Sclerite

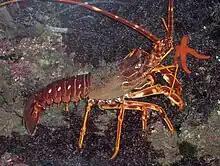
The exoskeleton of a spiny lobster is made of a series of sclerites, connected by flexible joints.

A sclerite (Greek , ', meaning "hard") is a hardened body part. In various branches of biology the term is applied to various structures, but not as a rule to vertebrate anatomical features such as bones and teeth. Instead it refers most commonly to the hardened parts of arthropod exoskeletons and the internal spicules of invertebrates such as certain sponges and soft corals. In paleontology, a scleritome is the complete set of sclerites of an organism, often all that is known from fossil invertebrates.